Paw Paw, West Virginia

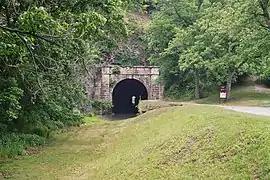
Paw Paw Tunnel South Portal

The Potomac River was dangerous and difficult to navigate, and the charter to build a canal to create a trade route with western settlements in Ohio and beyond was granted on May 17, 1785, to the Potowmack Company whose investors included George Washington. Three decades later, more than $729,000 had been spent on the project, but navigation on the river was still limited to only 45 days a year. The charter was taken over by the newly formed C&O Canal Company in 1828.